Francisco Jerónimo

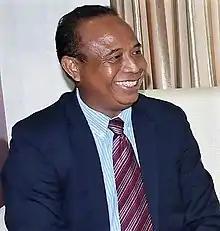
Jerónimo in 2020

Francisco Martins da Costa Pereira Jerónimo (born 18 April 1963) is an East Timorese teacher and politician, and a member of the Fretilin political party.